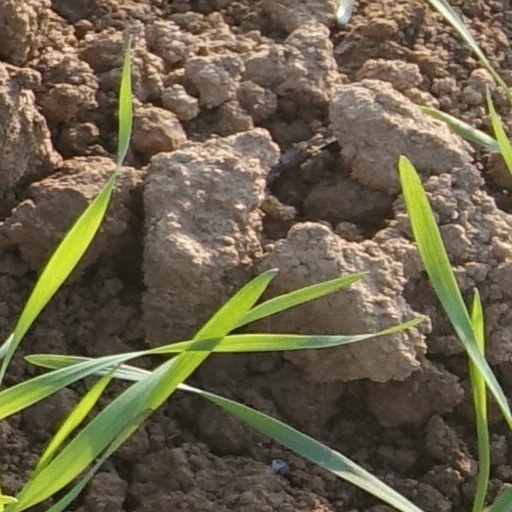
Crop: wheat